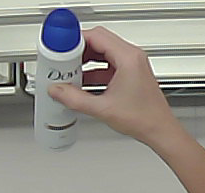
Product: dove_spray